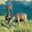
Label: deer